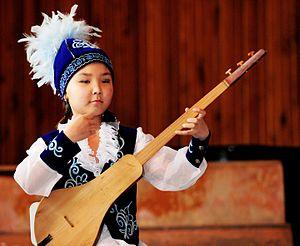
Le komuz est un luth à manche long d'Asie centrale, principalement utilisé dans la musique kirghize. C'est le seul luth de cette région à avoir trois cordes et non deux.